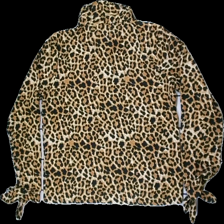
View: back
Type: Blouse
Category: Ladies
Brand: Na-Kd
Colors: Black, Brown, Yellow
Material: 100% polyester
Pattern: Animal print
Cut: Regular
Size: 36
Season: All
Price range: 50-100
Recommended usage: Reuse